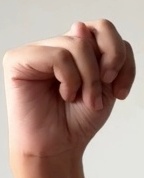
ASL sign: N